Carolyn Grace

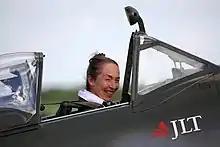
Grace at Duxford Airshow 2011

Carolyn Grace ( – 2 December 2022) was an Australian-British pilot and aircraft restorer, and one of two qualified female pilots of the Supermarine Spitfire since World War II.